Bourne Braves

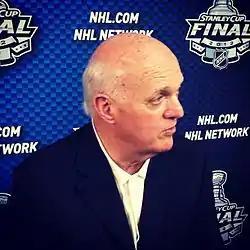
CCBL Hall of Famer Lou Lamoriello skippered Sagamore to the CCBL title in 1965.

From 1955 to 1958, the Clouters featured Billy Cleary, the 1958 Upper Cape MVP, and his brother Bobby Cleary. The Clearys were Harvard ice hockey standouts who went on to lead the US ice hockey team to a gold medal at the 1960 Winter Olympics. The Clouters were back in championship form in 1956 as Pena's men faced Cotuit for the 1956 Upper Cape title, and swept the Kettleers in two games. Sagamore jumped out early in Game 1 at Lowell Park with a six-run second frame, and hurler Johnny Karras made it stand up, tossing a complete game in the 7–5 win. The Clouters pasted Cotuit at Keith Field in Game 2, striking in the second once again with an eight-run frame, and riding the strong arm of Dick Smith to the 13–2 victory. The win sent Sagamore to the Cape League title series against the Lower Cape champion Dennis Clippers. Smith twirled a two-hitter in Game 1 of the title tilt, and the Clouters downed the Clippers at Dennis, 7–1. Game 2 was a tight pitcher's duel early, but Sagamore scratched out a 5–3 win to secure its third Cape League championship in six years.